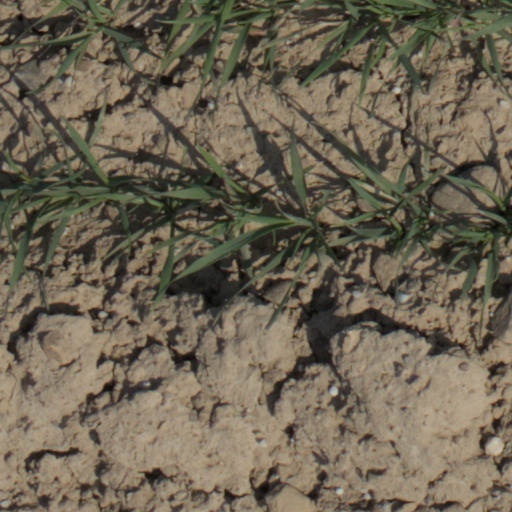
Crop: wheat